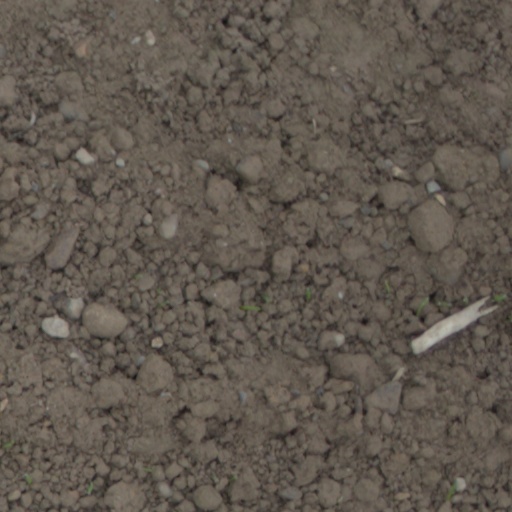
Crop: wheat